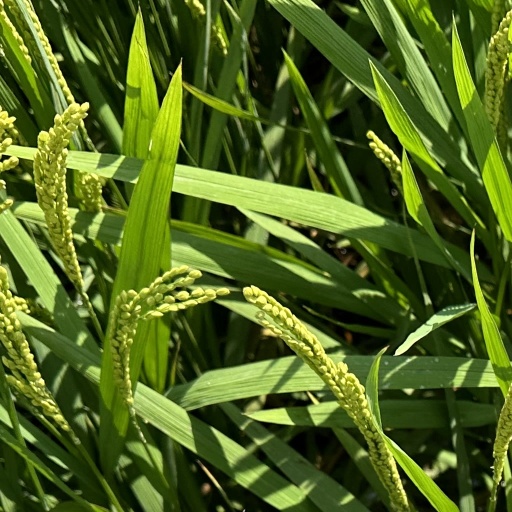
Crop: rice